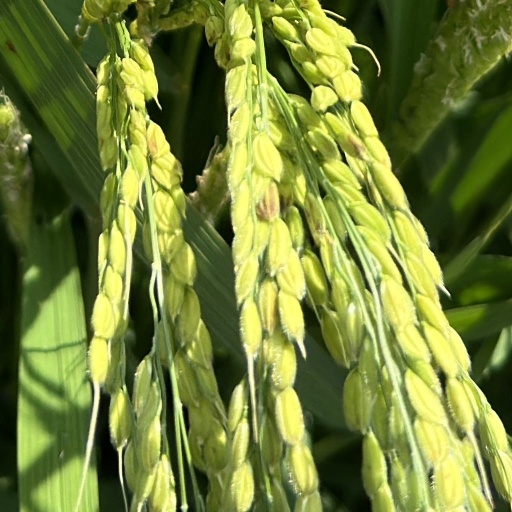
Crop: rice